Aso Shrine

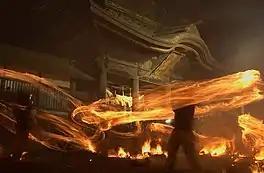
Swinging of the "Hifuri" at Aso Jinja, Aso City, Kumamoto Prefecture.

This is a fire-swinging ritual where bales of hay are lit on fire and swung around by the villagers to welcome the Bride Deity to Aso shrine on the evening of her nuptials. This day falls on the fourth day of the Tazukuri Matsuri week, the "Saru no hi" (猿の日, day of the monkey). While the ceremony is conducted by the shrine's "Guji San" (priests) in the shrine itself, visitors and well-wishers celebrate by listening to taiko and participating in the fire swinging event. The day begins with two shinto priests from Aso shrine who go on horseback to collect the female deity from Yoshimatsu Shrine in Akamizu. The shrine priests collect the "shintai" of the bride deity from a sacred "kashi" (oak) tree on the shrine grounds. These branches are said to contain the spirit of the bride deity, who came from the heavens for her marriage. The "shintai" of the bride deity is placed into a "mikoshi" (portable shrine) to be transported. The procession for the bride starts in Akamizu but stops in eight shrines along the way. At each shrine the bride deity, receives gifts for her wedding. The procession can be viewed by the public. At around 6pm, the procession arrives at Aso shrine for the wedding ceremony to begin. In March, the sun usually sets before 6pm and so the villagers gather to light the way for the bride deity. The villagers set bales of hay ("hifuri") on fire and swing them around to light up the area. The priests carry the bride deity into the shrine where the marriage ceremony takes place. After the ceremony, the couple deities are placed into the same mikoshi and transported to the house of a priest for their honeymoon. Outside, the villagers continue to light bales of hay on fire and swing them around to the accompaniment of taiko until around 8:30pm.